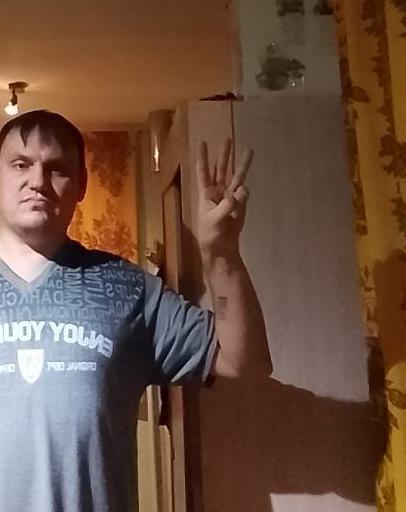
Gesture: three